Oceanotitan

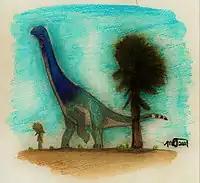

"Oceanotitan" possesses unique features that separate it from all other macronarians, which are: a sagittal groove on the top of the first caudal vertebral neural spines; lateral depressions on the edges of the anterior and middle caudal vertebral neural spines while being dorsally connected in the posterior-most ones; and an elliptical concavity on the bottom of the scapular blade, near the acromion process. Total body size is uncertain due to lack of remains.